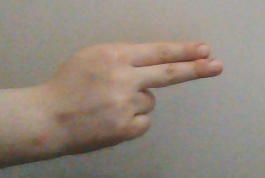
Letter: ain